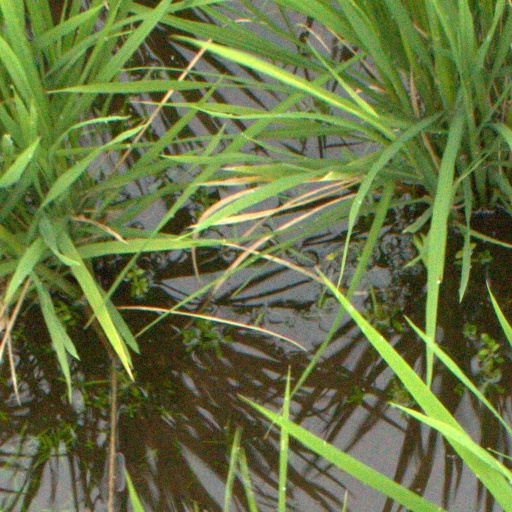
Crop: rice